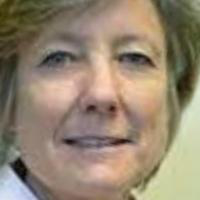
Age group: age 41-55